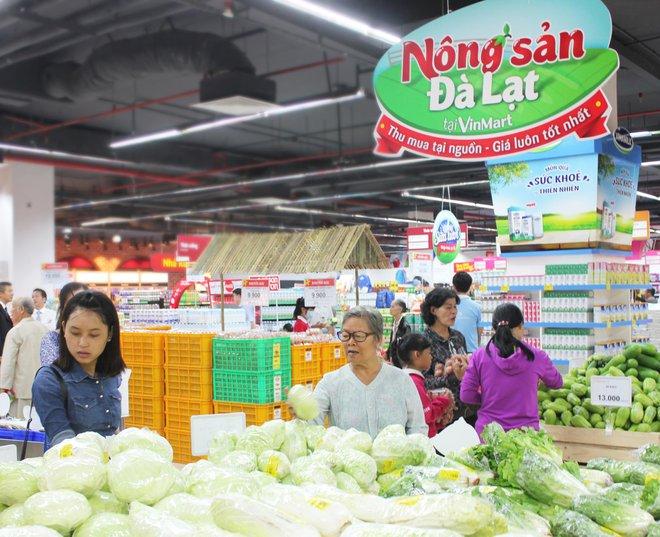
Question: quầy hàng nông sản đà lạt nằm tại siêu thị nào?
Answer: quầy hàng nông sản đà lạt nằm tại siêu thị vinmart